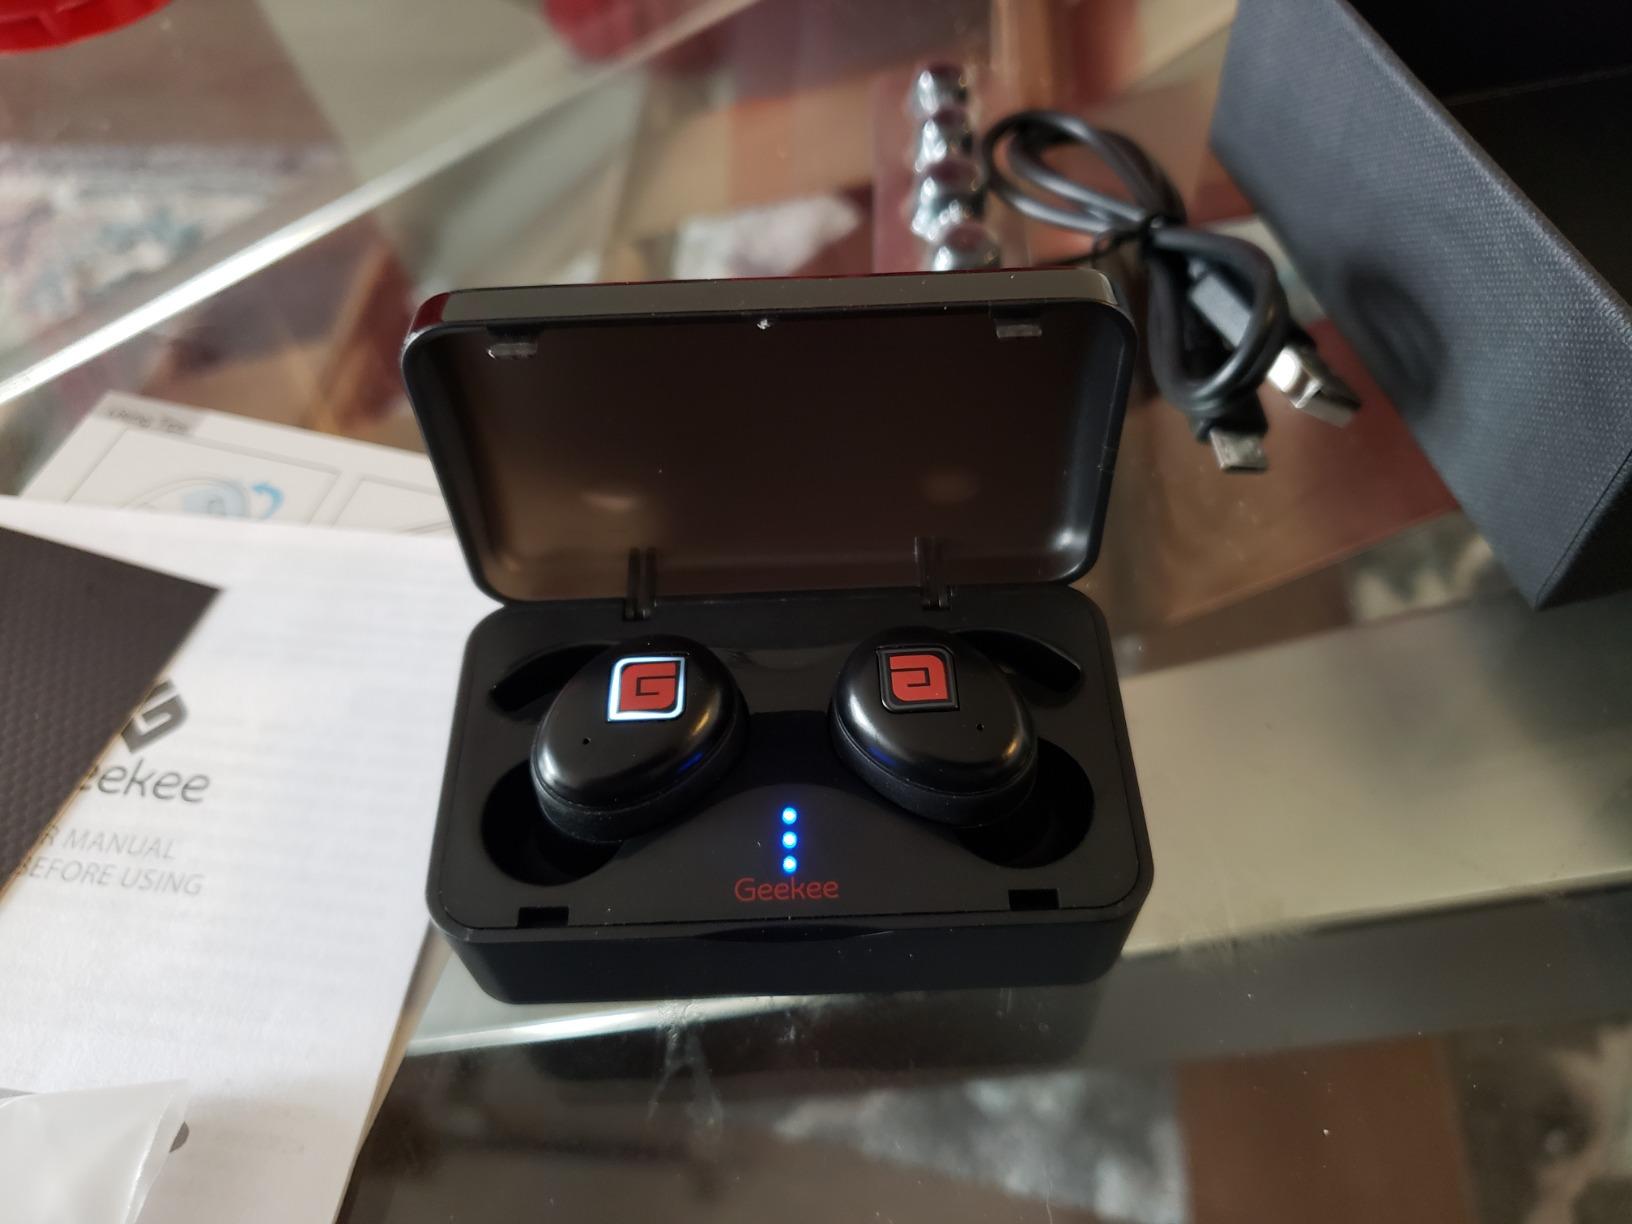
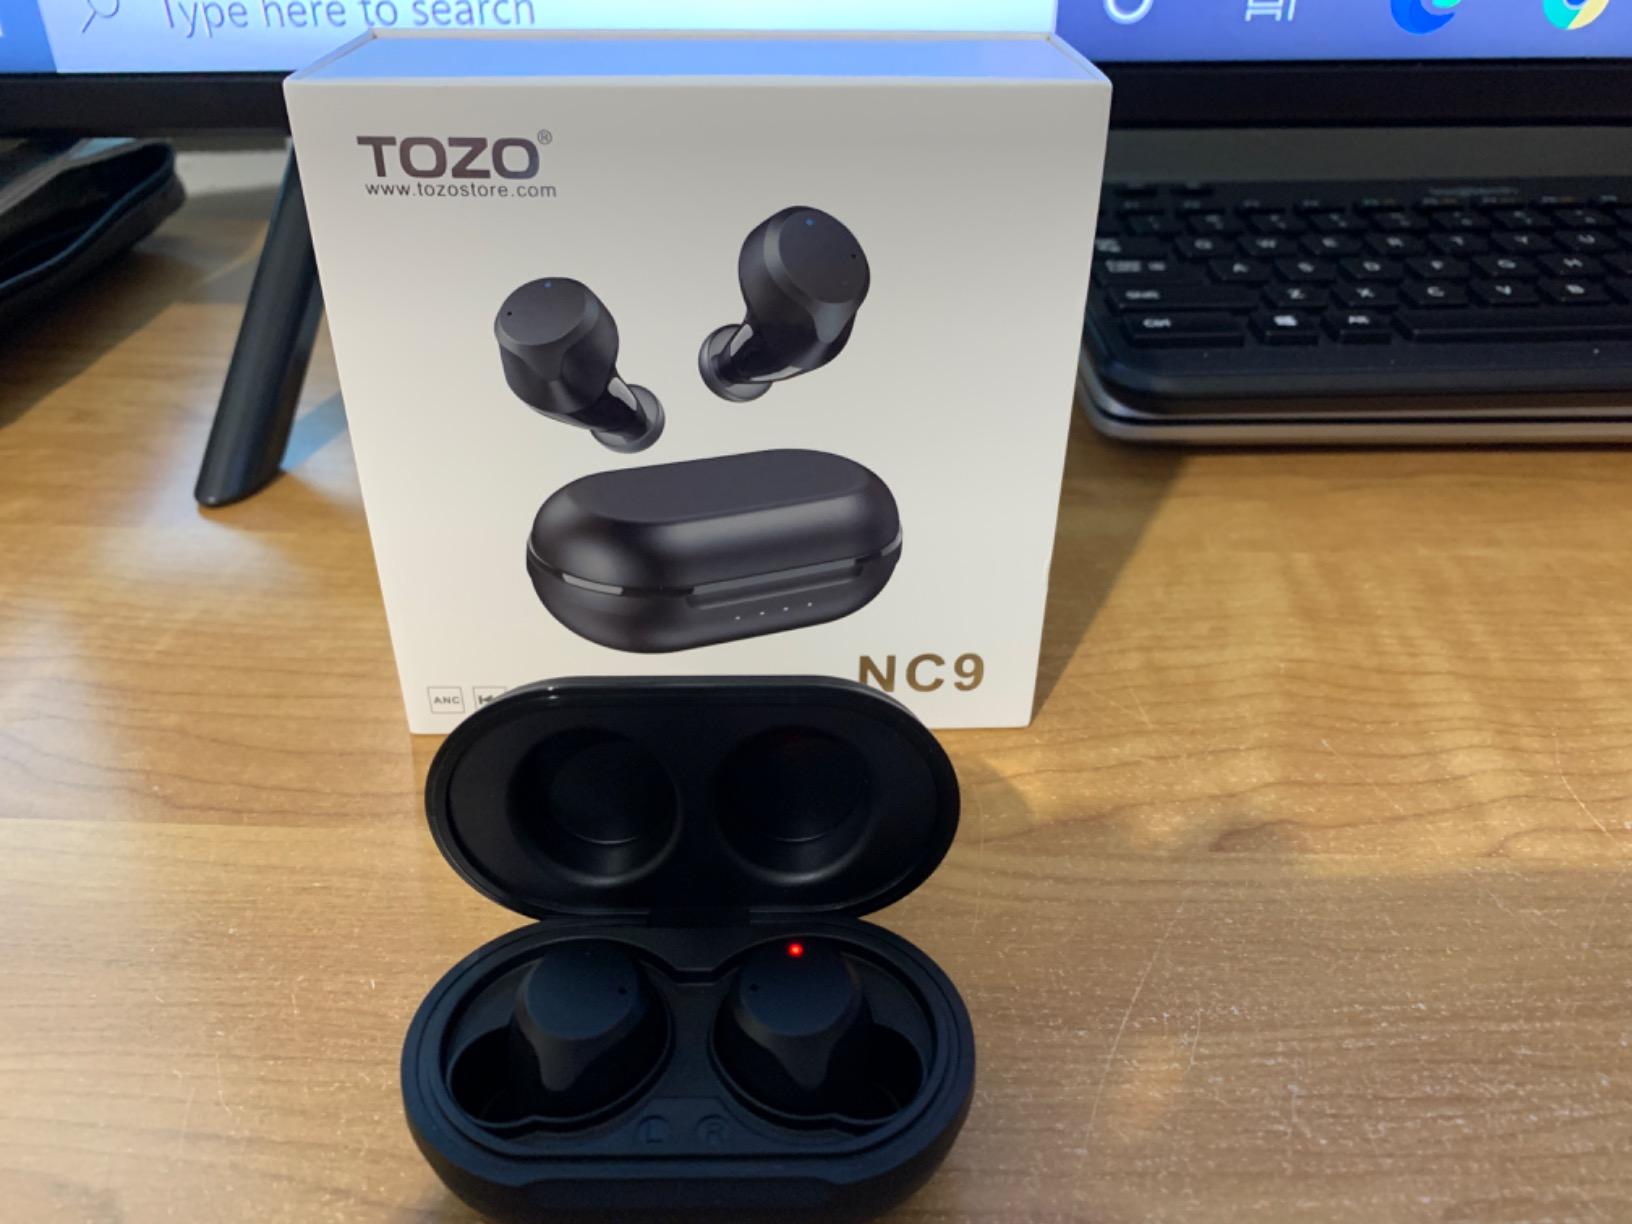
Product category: earbuds
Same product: no